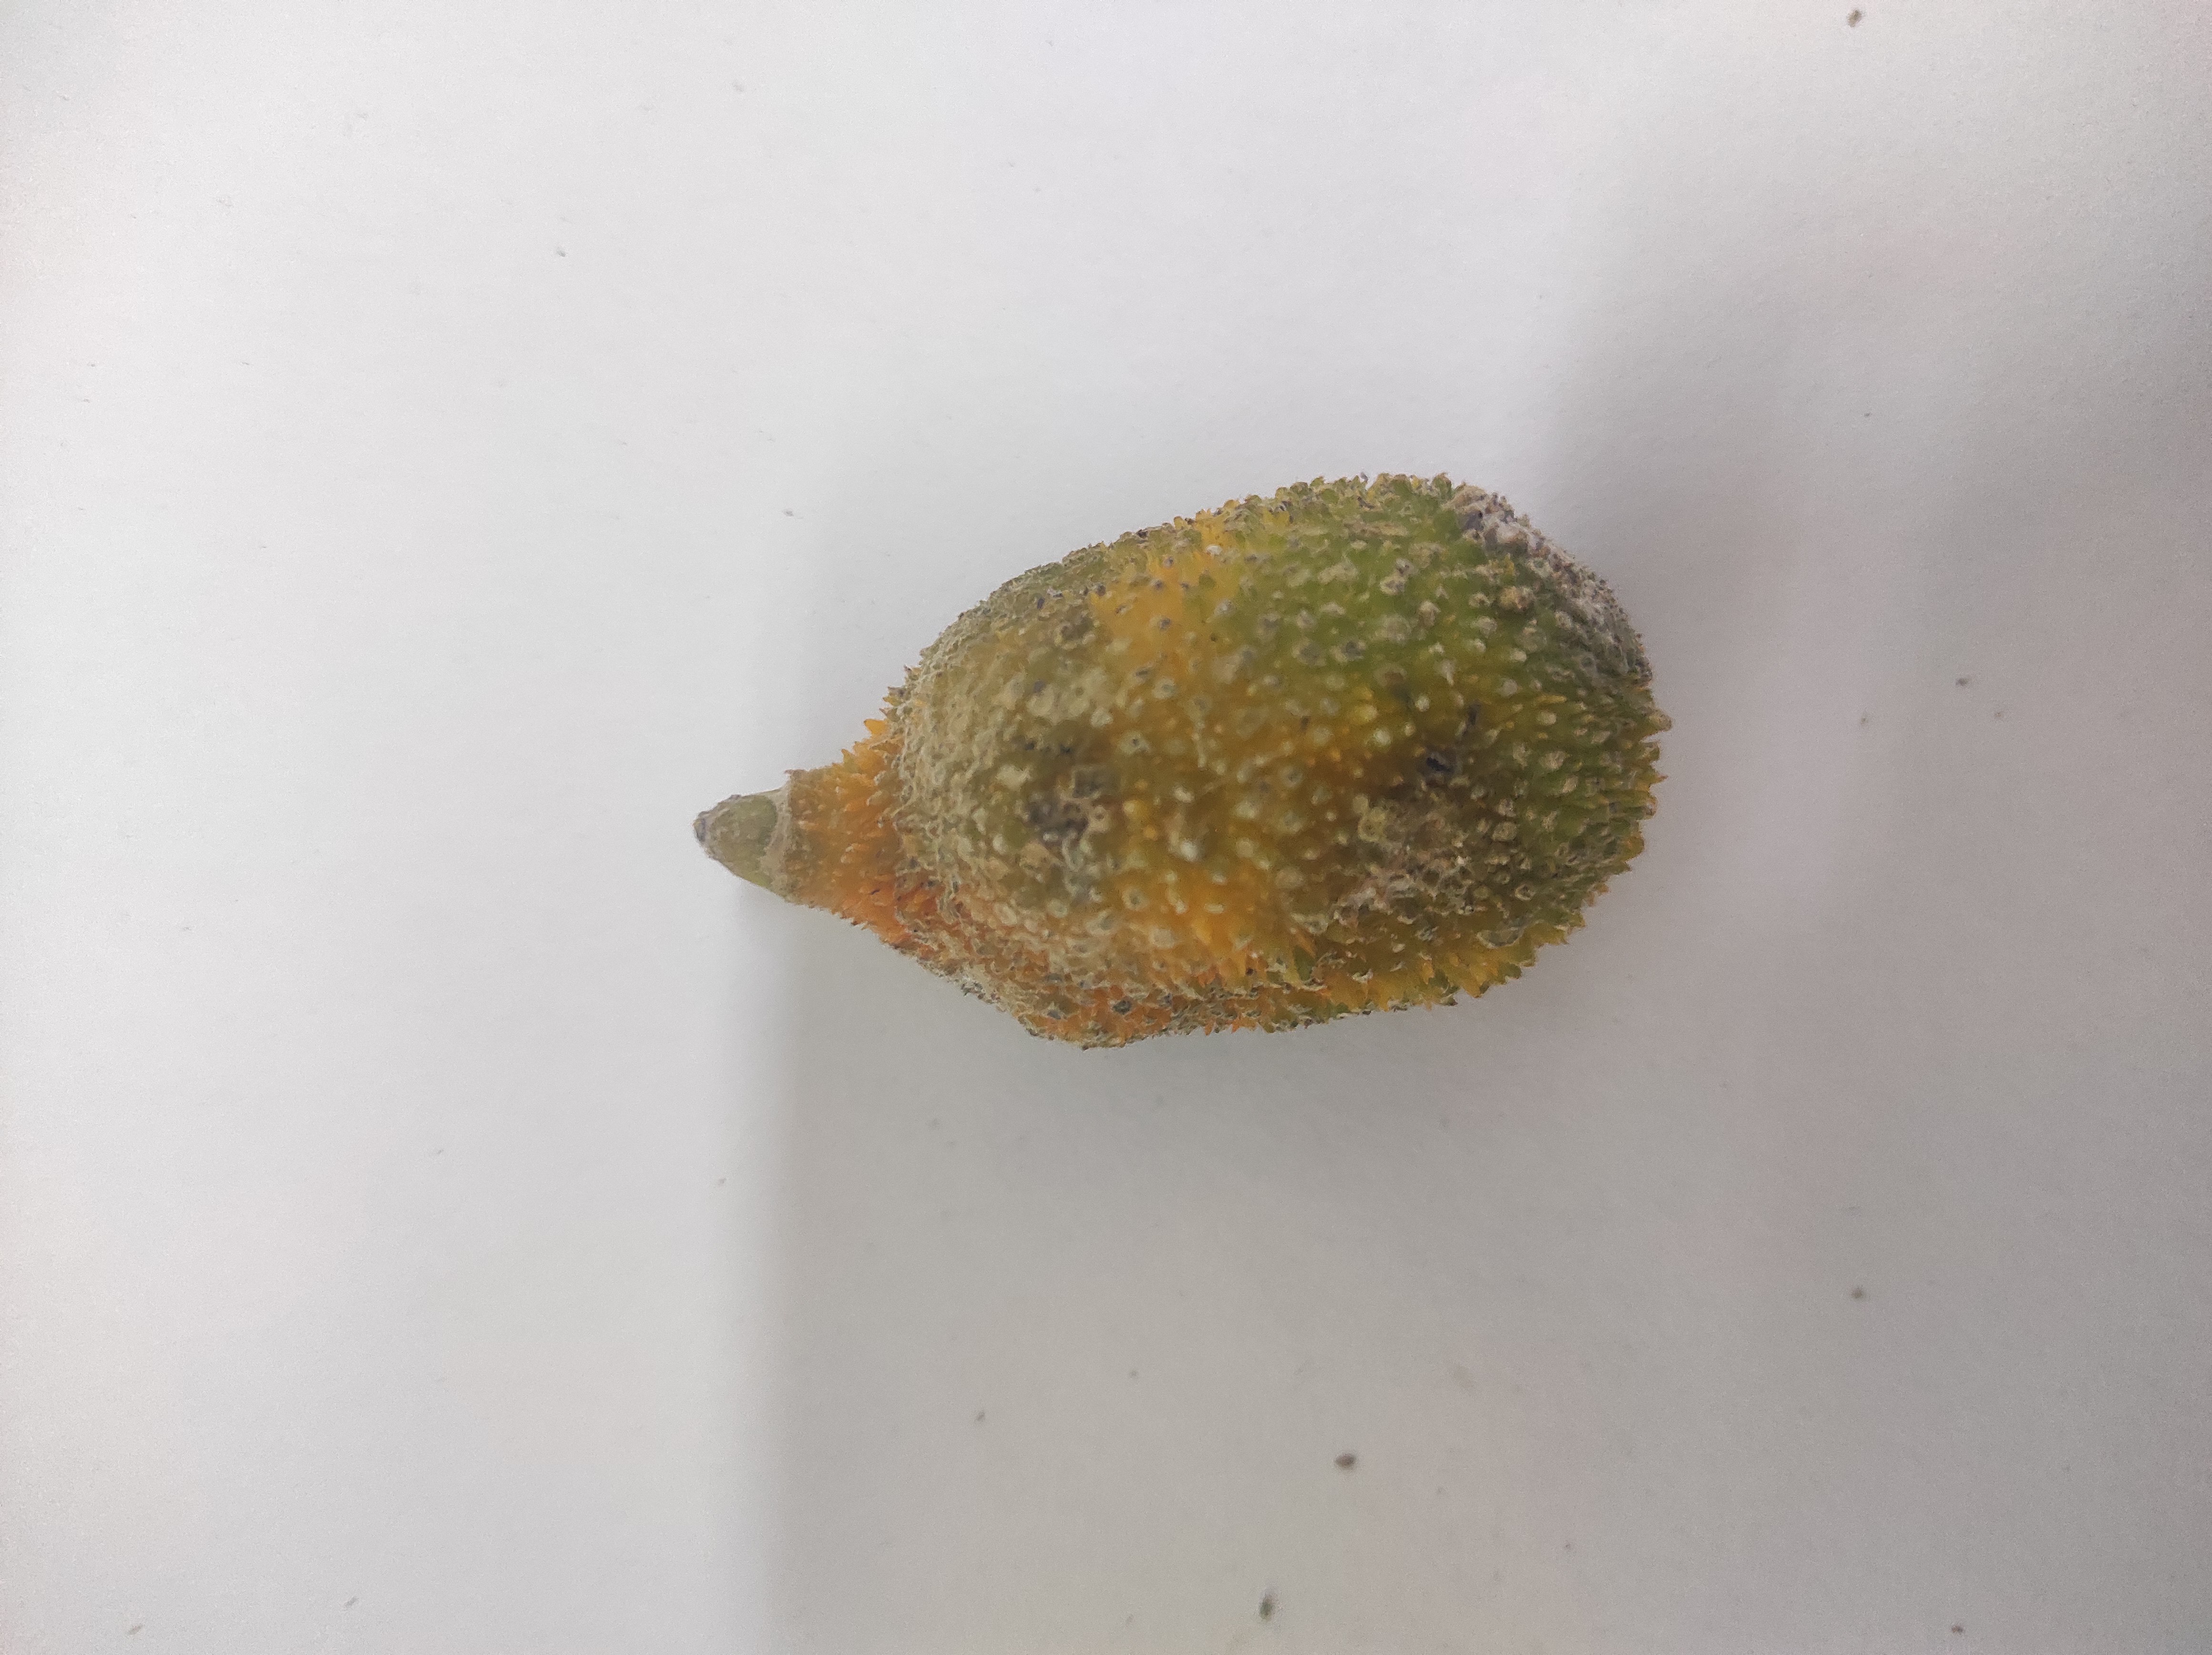
Crop: Spiny Gourd
Condition: Damaged